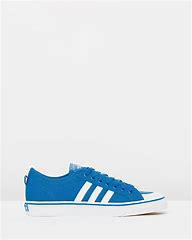
Brand: Adidas
Model: Nizza